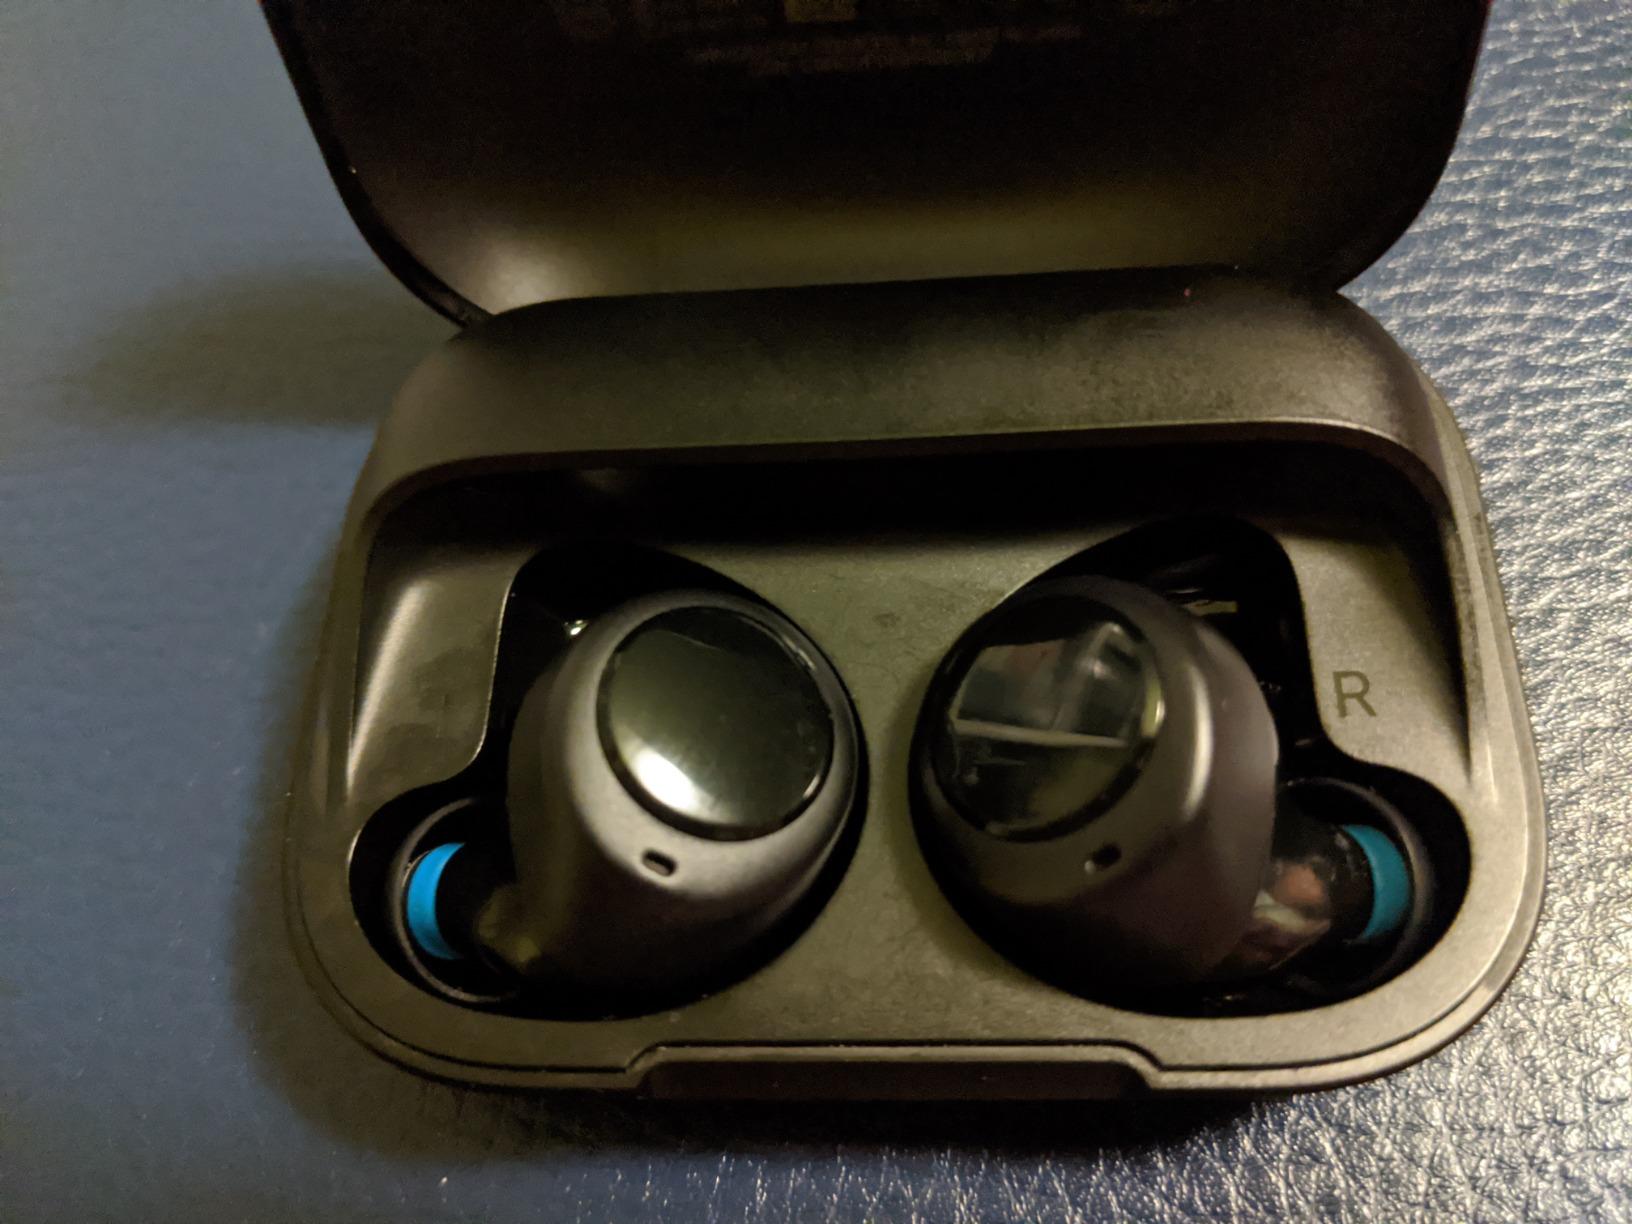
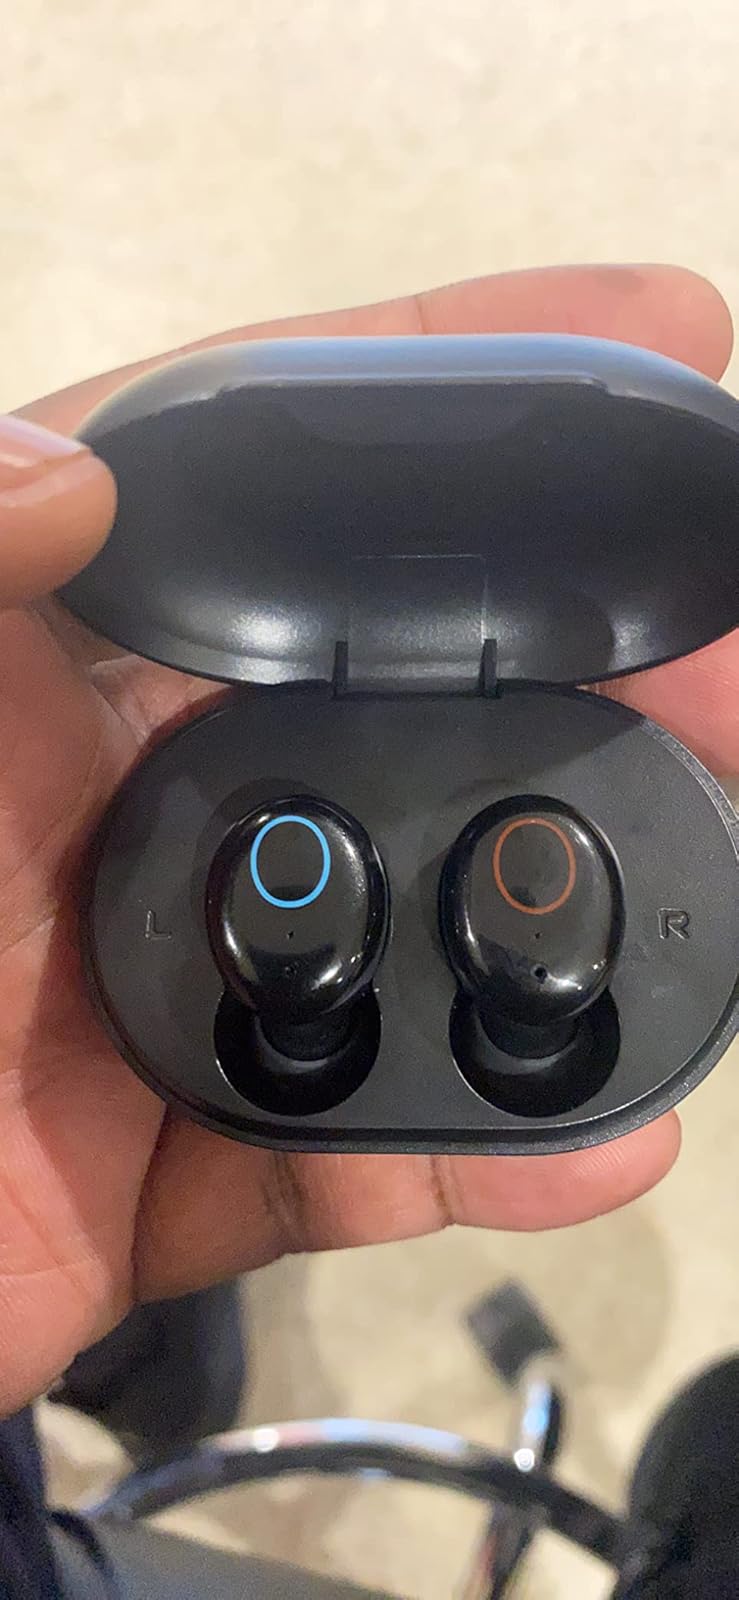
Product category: earbuds
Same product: no